Xue Lan

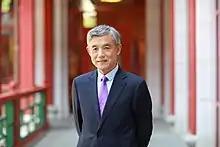

Xue Lan is a Chinese public policy scholar. He is a Cheung Kong Distinguished Chair Professor and the dean of Schwarzman College at Tsinghua University, where he also serves as the director of the Institute for AI International Governance and co-director of the Institute for Sustainable Development Goals. He is noted for both his positions on many research and educational councils as well as his work in global governance, crisis management, and science, technology and innovation policy. He serves on the editorial board of many international and domestic journals. He also frequently consults for the central and local governments in China and governments and international organizations abroad.